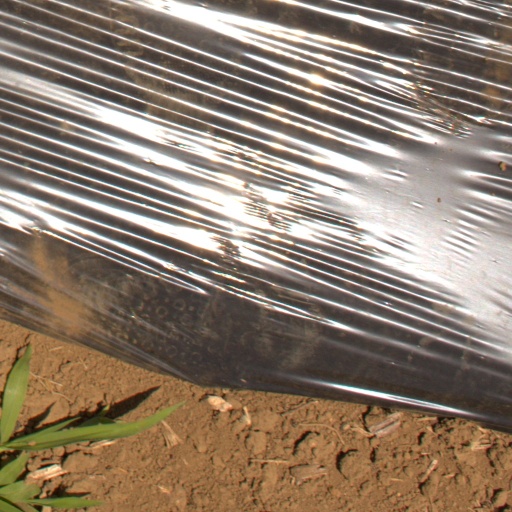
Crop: Jerusalem artichoke